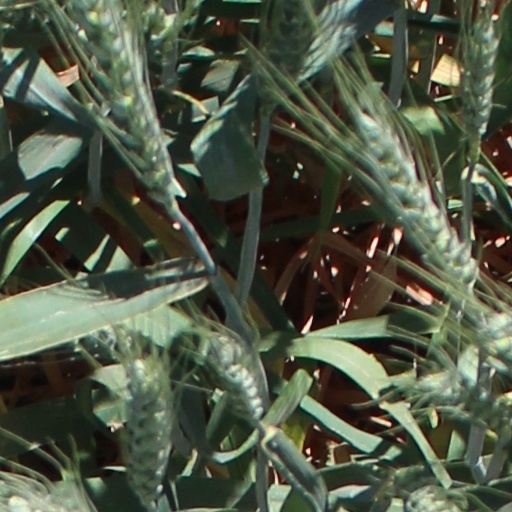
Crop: wheat